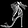
Label: Sandal